Bethpage, New York

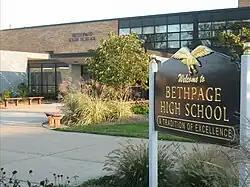
The main entrance to Bethpage High School

Bethpage was the home of the Grumman plant that produced the Apollo Lunar Modules, or LEMs.